Perry Como television and radio shows

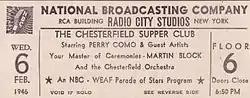
"Chesterfield Supper Club" radio audience ticket, February 6, 1946.

"The Chesterfield Supper Club" had a main theme song, "Smoke Dreams", composed by John Klenner, Lloyd Shaffer and Ted Steele. Another musical theme that was also used on the broadcasts was Roy Ringwald's "A Cigarette, Sweet Music and You". These themes were also used when the "Chesterfield Supper Club" television shows began in 1948. Como was joined by Jo Stafford in 1946, with Perry hosting the 15 minute program on Monday, Wednesday and Friday evenings. By 1948, Peggy Lee and the Fontane Sisters had joined the cast, with the Fontane Sisters moving to television with Como. The radio show continued and was simulcast after the "Supper Club" television broadcasts began; Como was heard on radio until he left NBC in 1950 for CBS with "The Perry Como Chesterfield Show". Mutual began simulcasting his CBS television show on radio in 1953; it was the first instance of a simulcast between two different networks. The radio show continued until June 1955, when Como left CBS to return to NBC.